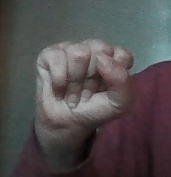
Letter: saad